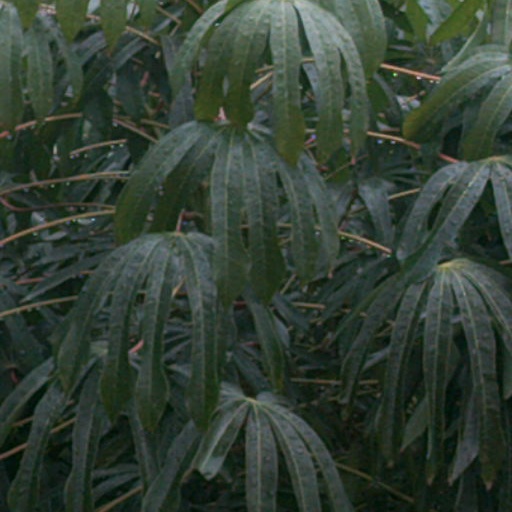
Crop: cassava